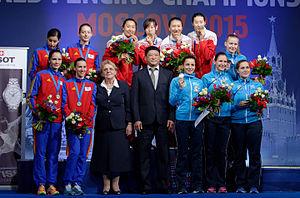
De gauche à droite, la Roumanie, la Chine et l'Ukraine, ainsi qu'Ana Pascu et Wang Wei, représentant la FIE, à la cérémonie protocolaire de l'épée dames par équipes aux championnats du monde d'escrime 2015, le 18 juillet 2015, au Stade olympique de Moscou.